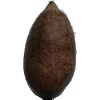
Label: Nut Pecan 1